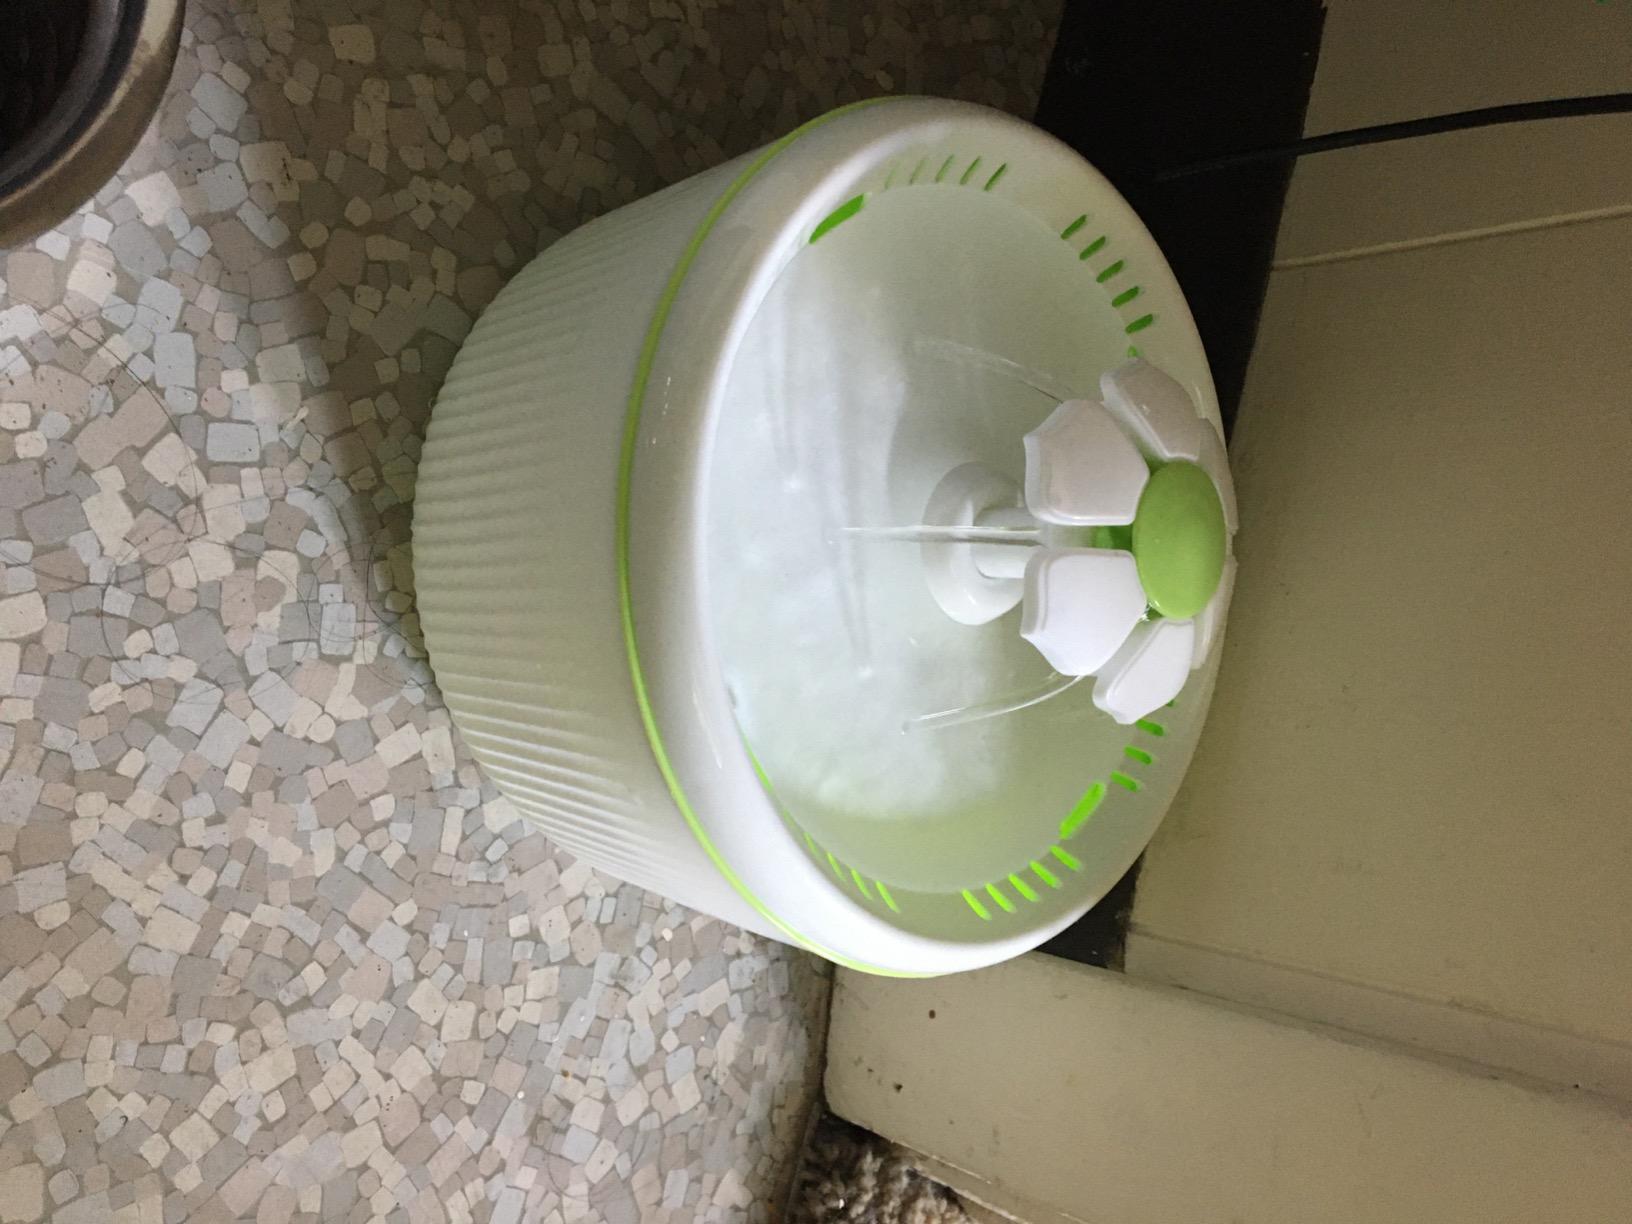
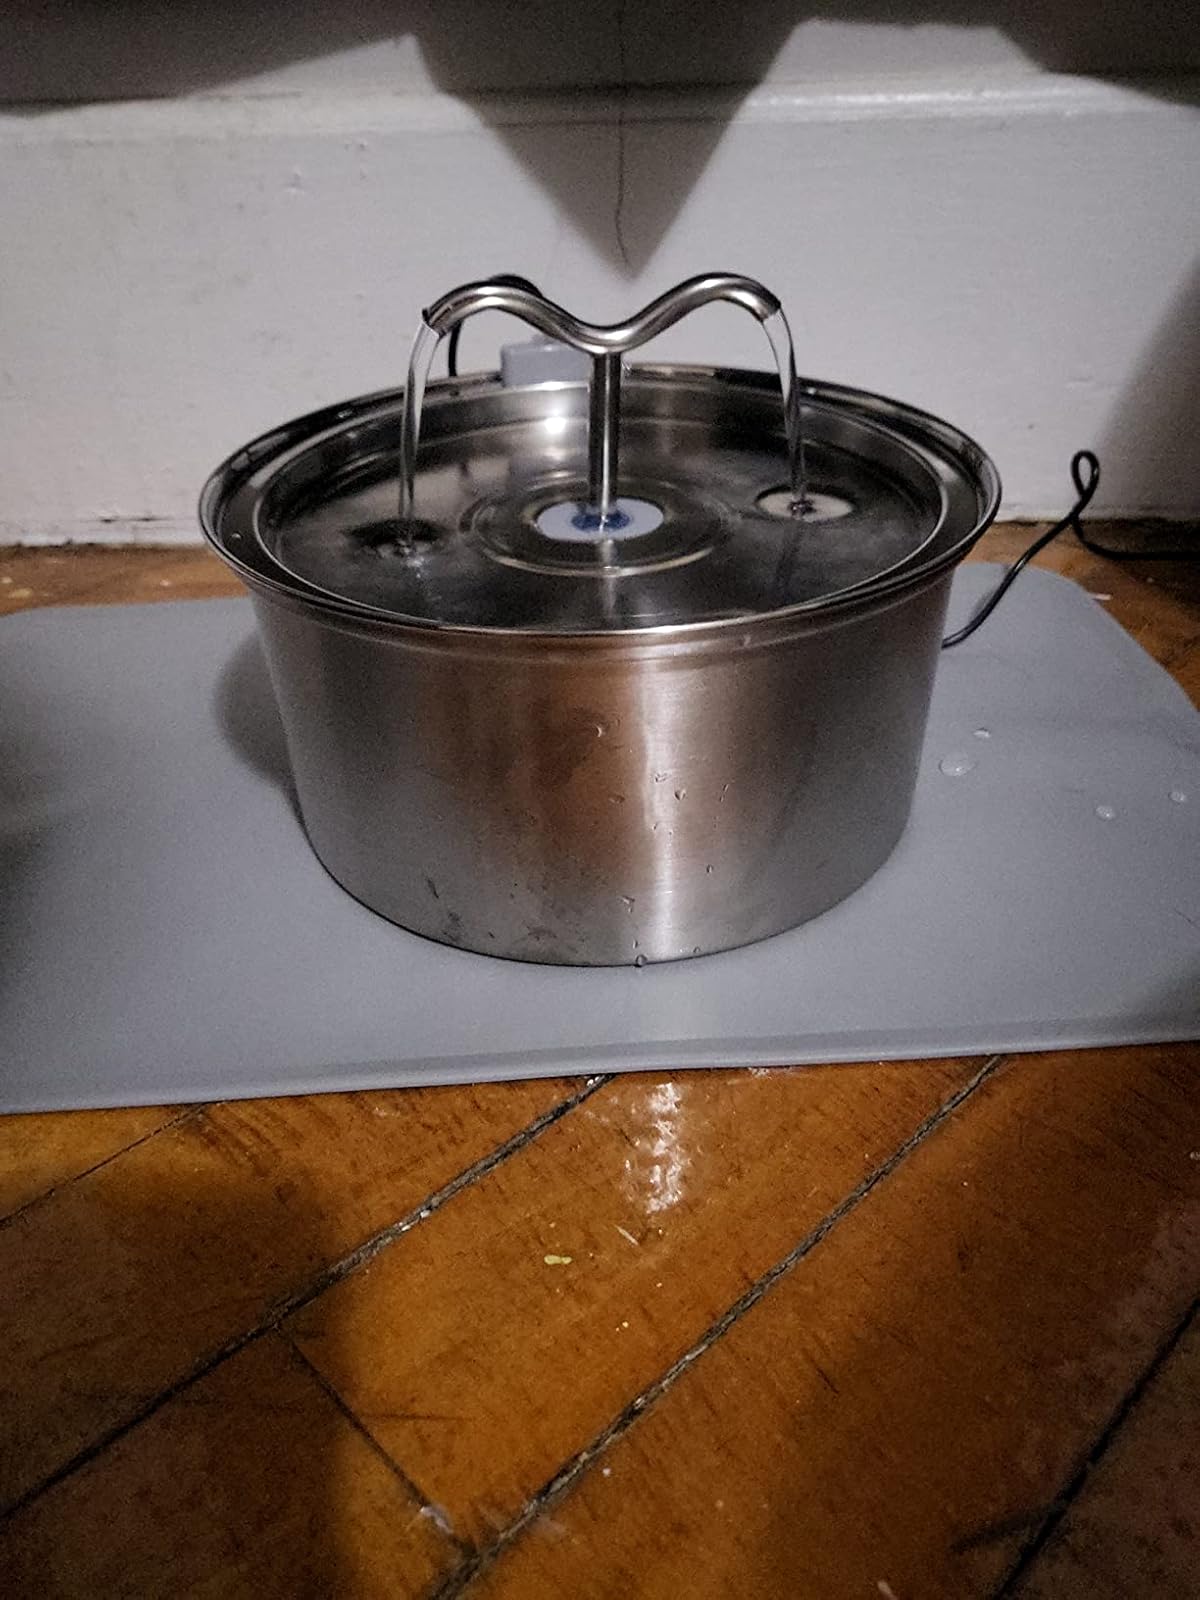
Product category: items_bowl
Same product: no